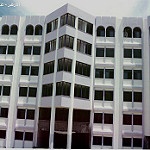
Label: buildings